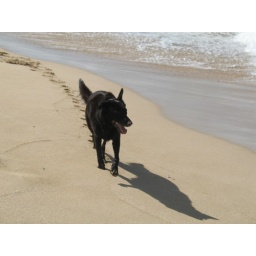
Phaedra - no happier dog than ryba at the beach with a long stretch of beach in front of her!